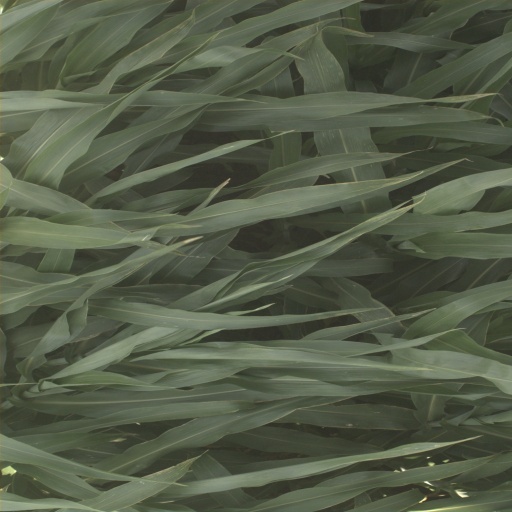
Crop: sorghum